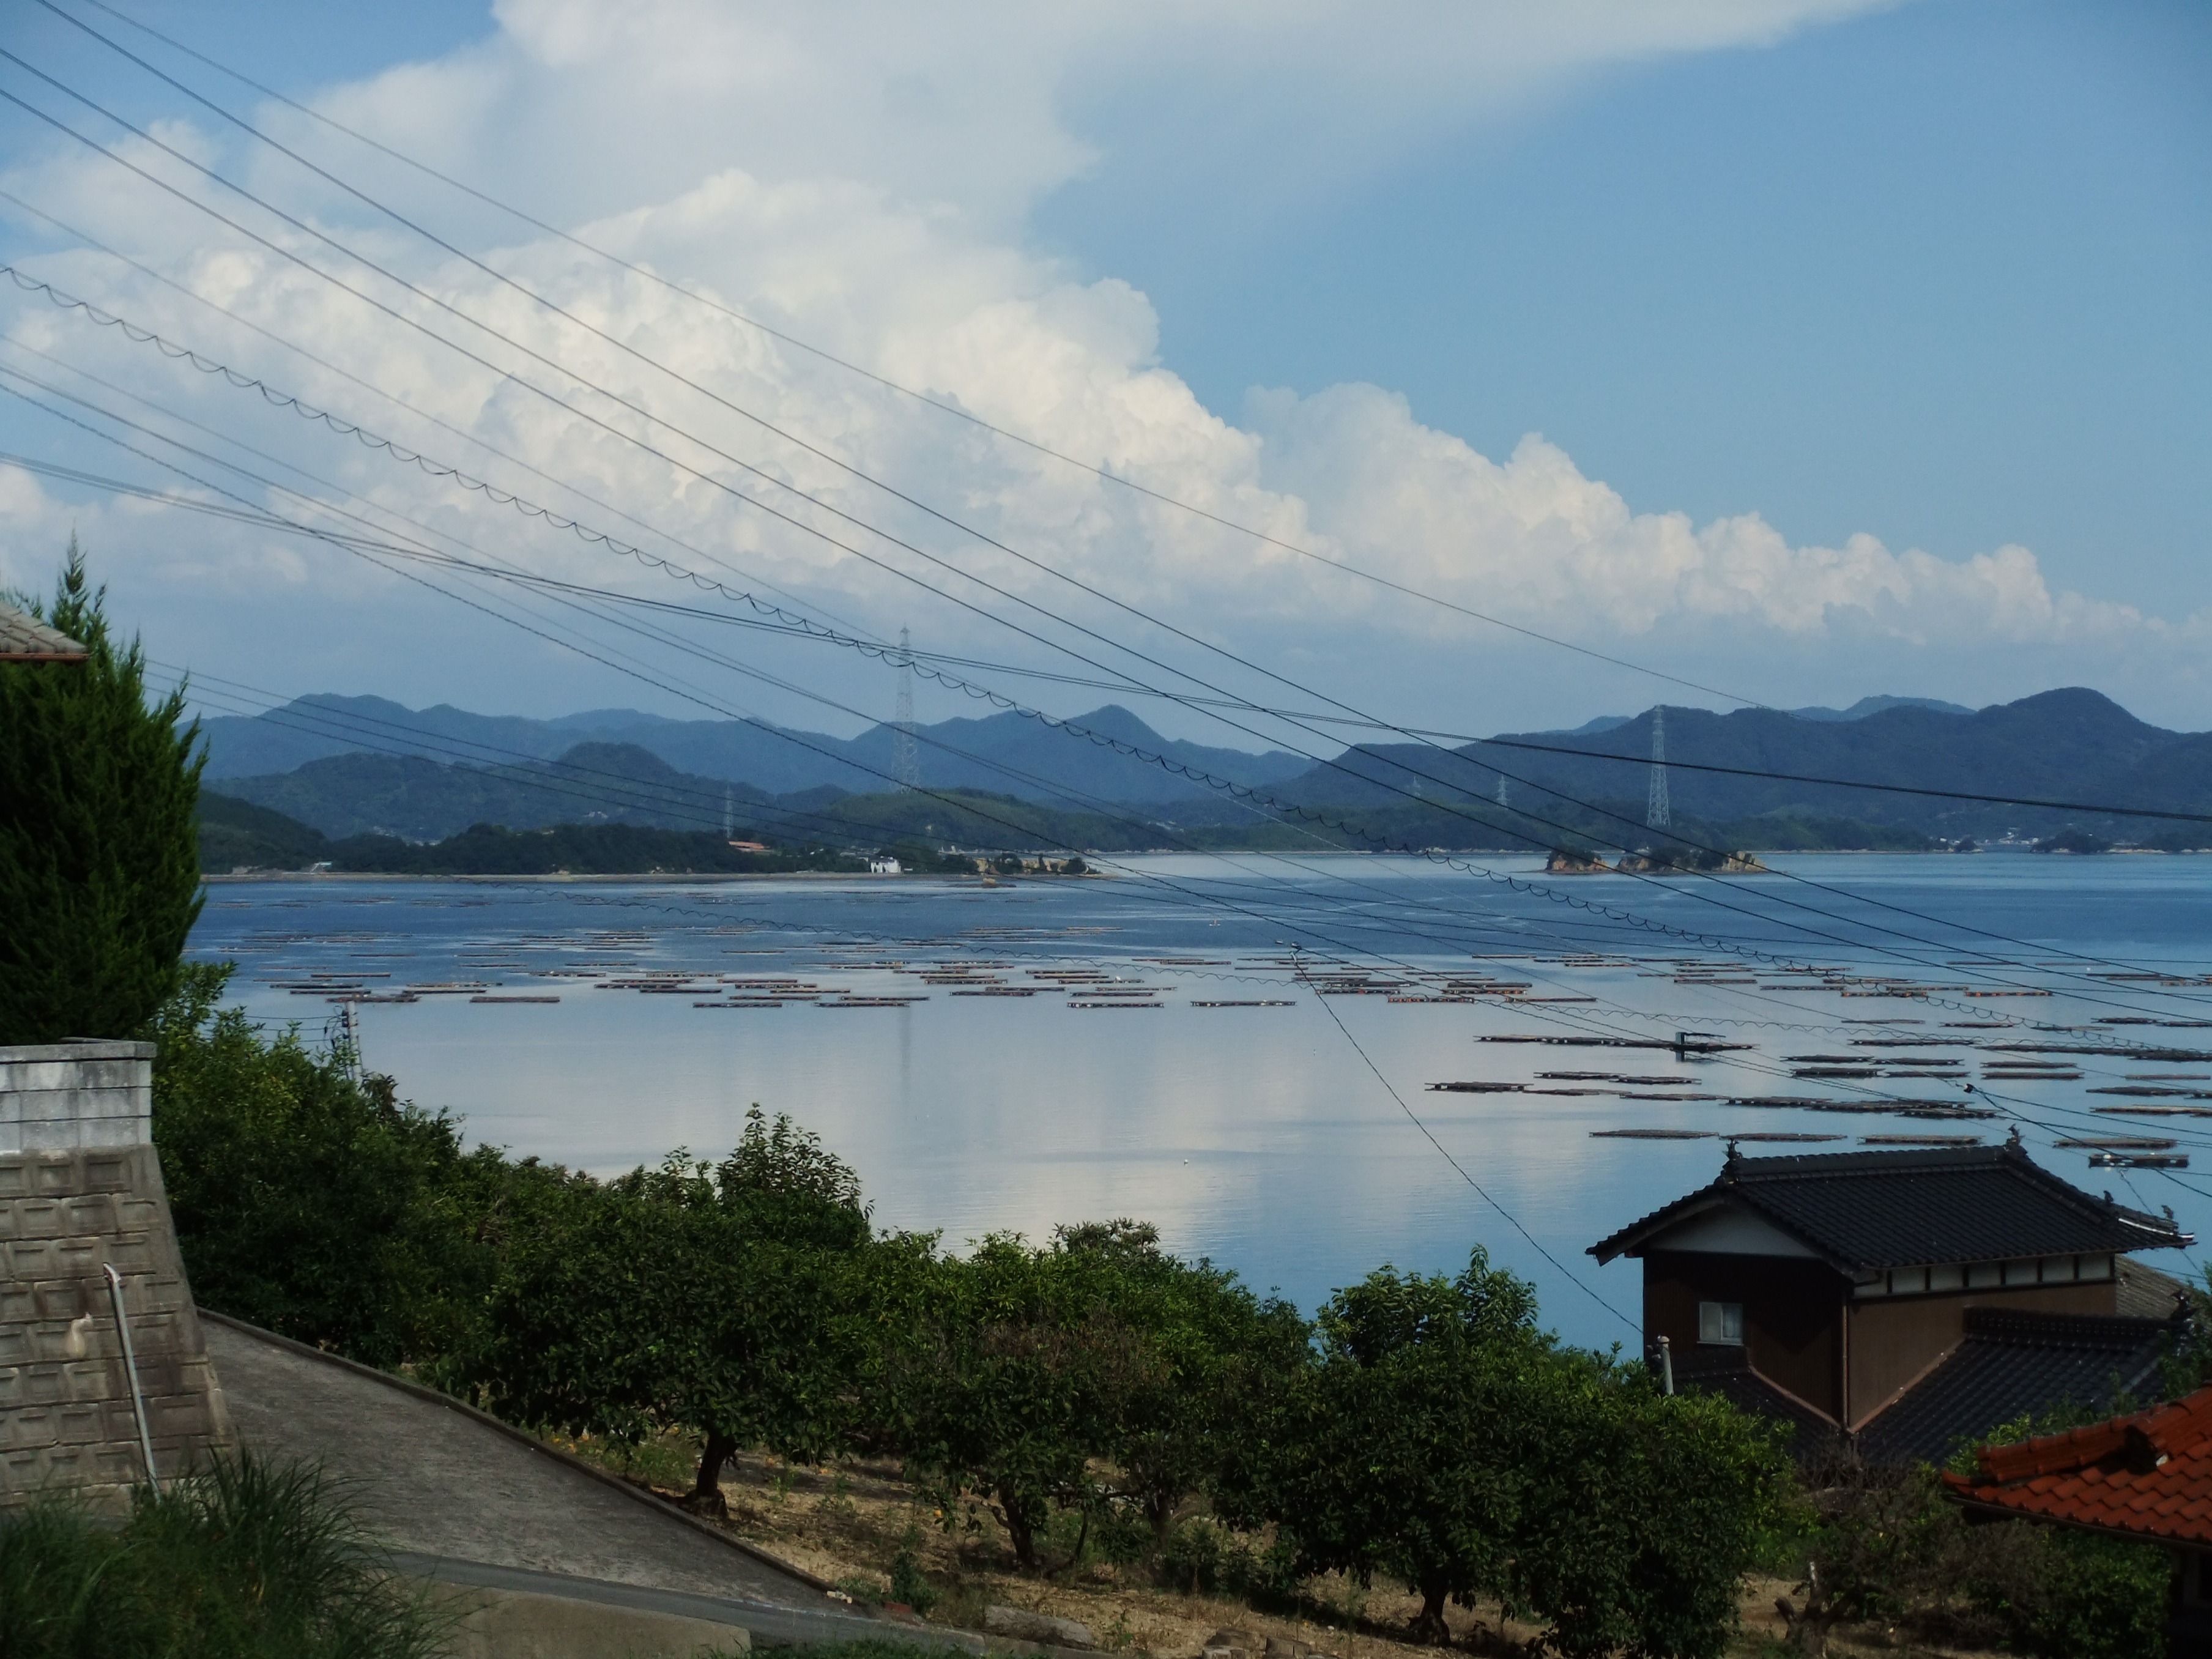
landscape, sea, coast, water, mountain, cloud, lake, river, reflection, bay, fjord, reservoir, highland, body of water, loch, seto inland sea, suo oshima